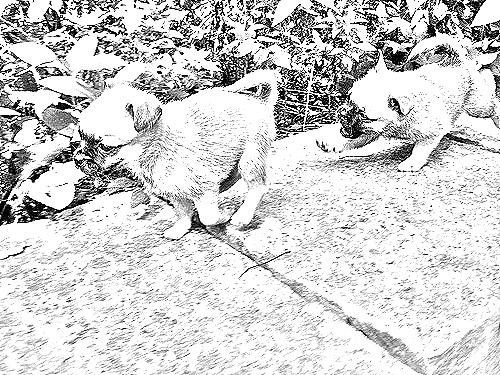
Portrait style: Sketch Portrait